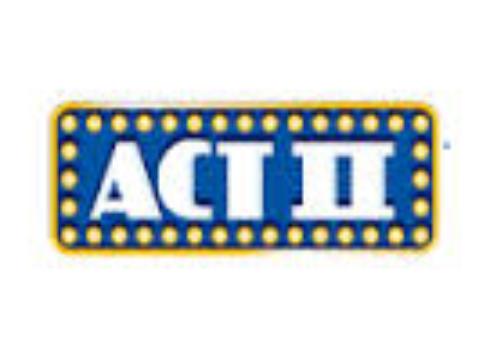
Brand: Act II
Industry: Food